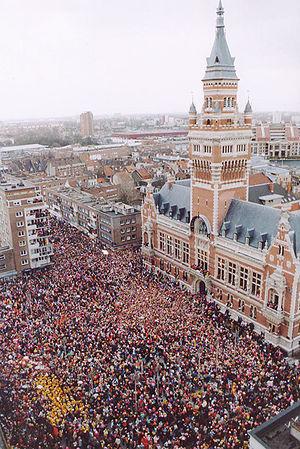
Le carnaval de Dunkerque est l’ensemble des festivités qui ont lieu dans l’agglomération dunkerquoise aux alentours de Mardi gras.
Dunkerque est une commune française, sous-préfecture du département du Nord.